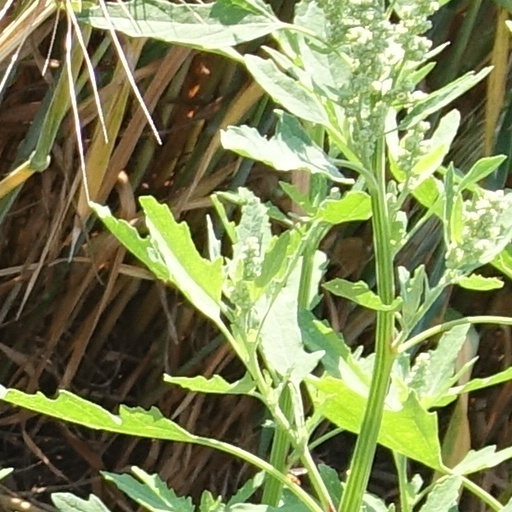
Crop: wheat